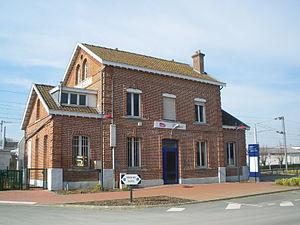
Vue du bâtiment voyageurs de la gare d'Esquelbecq.
La gare d'Esquelbecq est une gare ferroviaire française de la ligne d'Arras à Dunkerque-Locale, située sur le territoire de la commune d'Esquelbecq dans le département du Nord, en région Hauts-de-France.